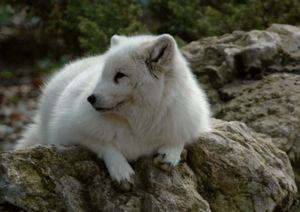
Cette liste traite des mammifères se trouvant au Canada. Il y a environ 200 espèces de mammifères indigènes au Canada. La grandeur de son territoire offre une grande variété d'écosystèmes allant des montagnes aux plaines en passant par les espaces habités. On retrouve au Canada la moitié des espèces mondiales de Cétacés. Le groupe ayant le plus d'espèces sont les Rongeurs alors que le moins nombreux est celui des Didelphimorphes avec une seule espèce.